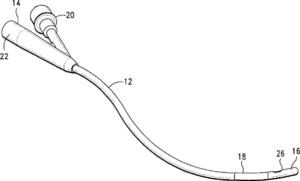
Kateter / Urinkateter / Typer
Foleykateter: 20 Mundstykke til ballonsprøjte (10 ml) , 22/14 - Udløb - kan kobles til en urinopsamlingspose, 12 Slange, 18 Manchet (fyldes med 10-20 ml sterilt vand), 16 Spids med hul i siden
Kateter er et rørformet medicinsk "instrument", som regel af plast, som er beregnet til at føre ind i kroppen, for at kunne udtømme væsker, indføre medicin eller at kunne indføre andre medicinske instrumenter.